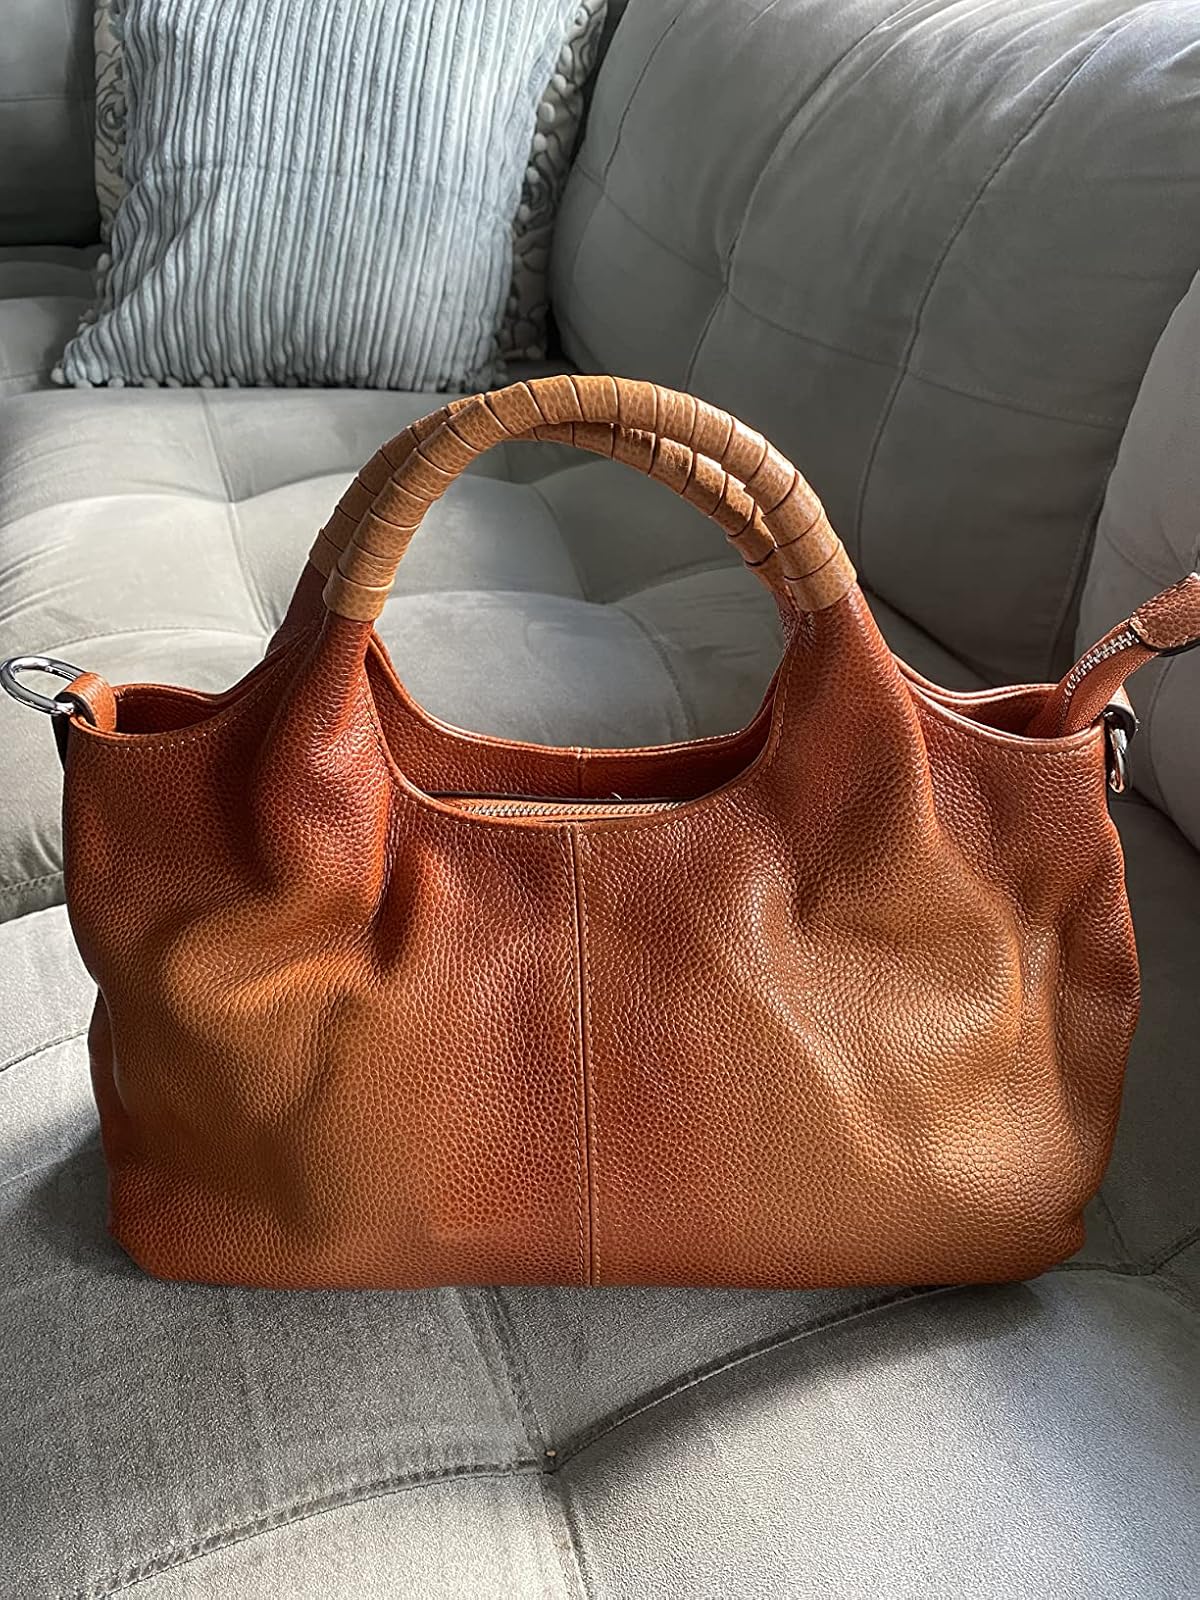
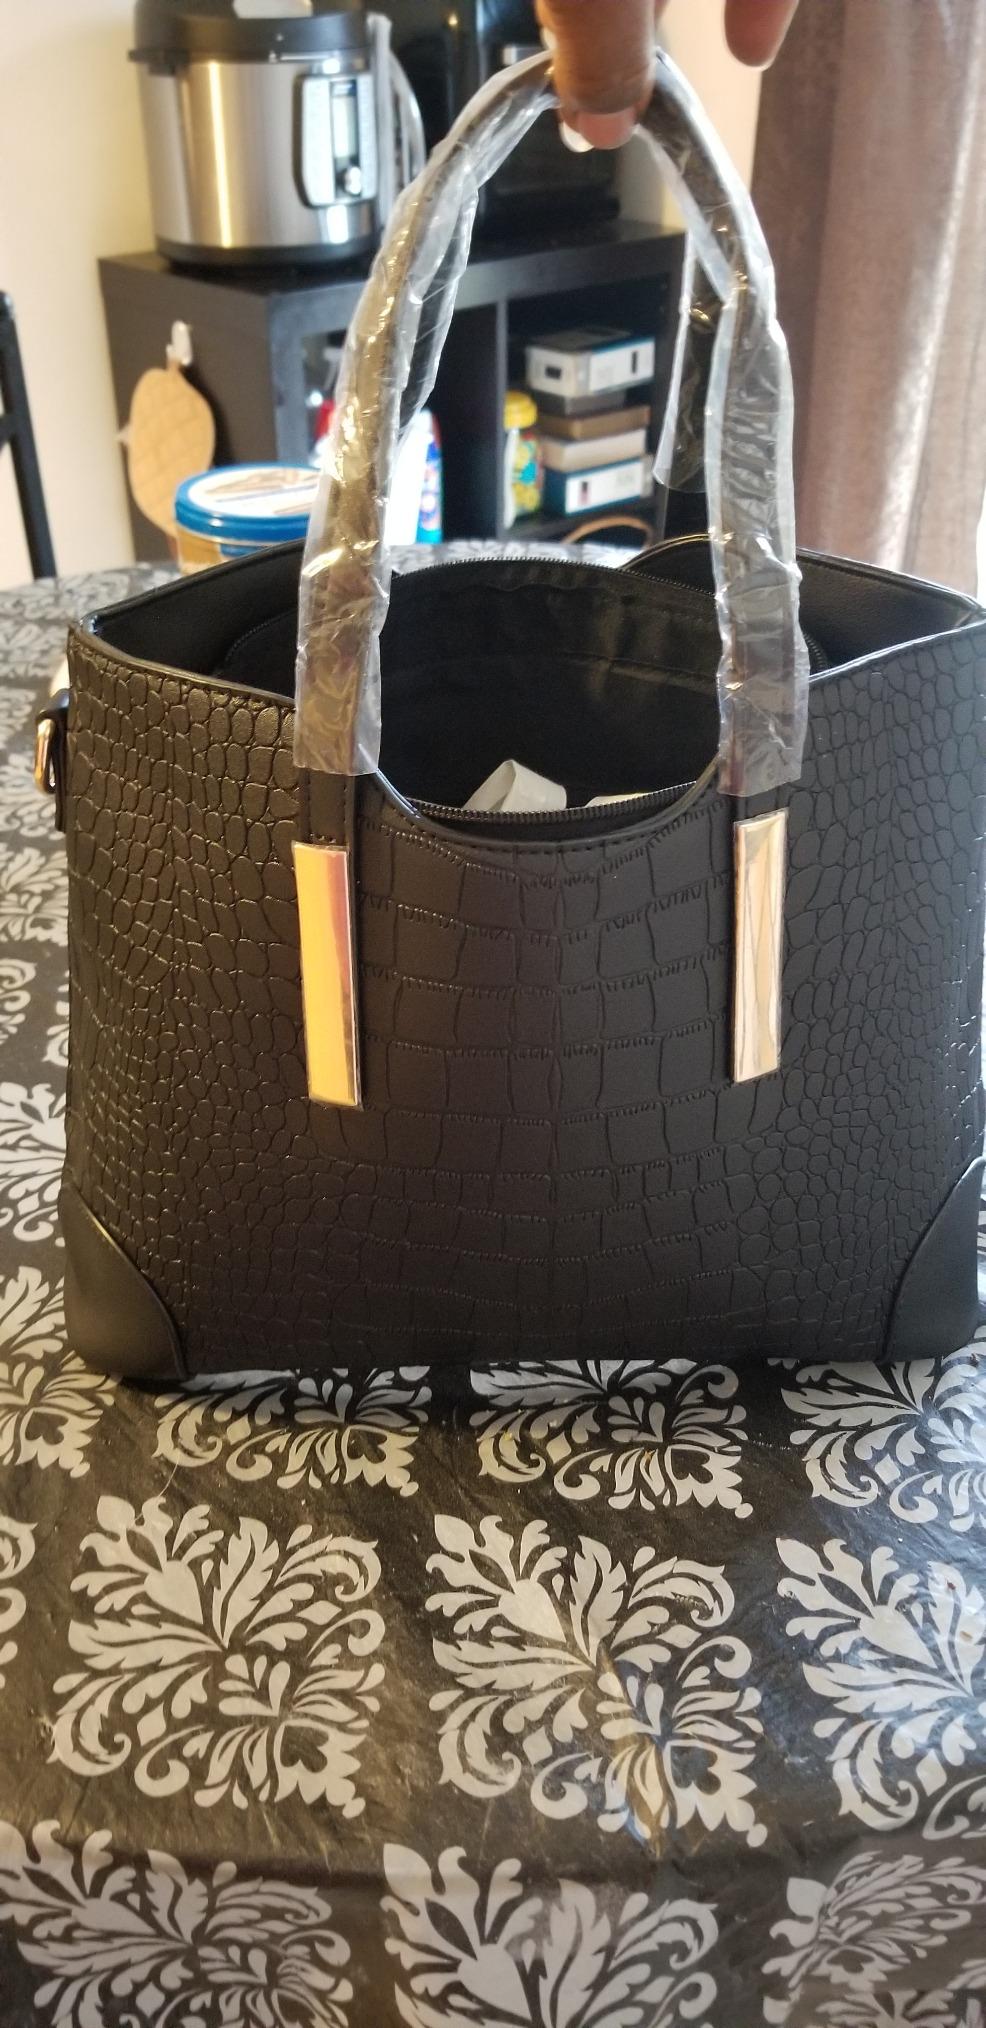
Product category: accessories_handbag
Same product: no